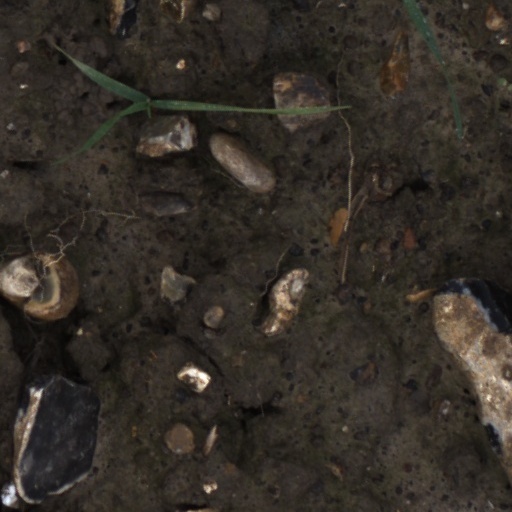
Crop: wheat